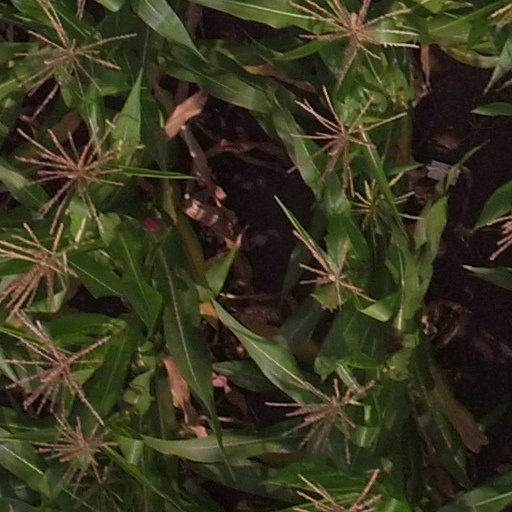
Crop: maize; corn